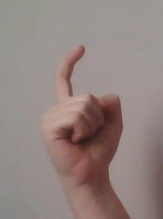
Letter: ra